70,000 Character Petition

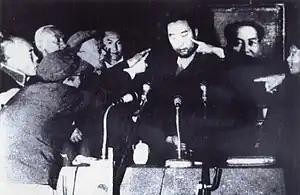
Panchen Lama in a 1964 "struggle session"

The 70,000 Character Petition is a report, dated 18 May 1962, written by the Tenth Panchen Lama and addressed to the Chinese government, denouncing abusive policies and actions of the People's Republic of China in Tibet. It remains the "most detailed and informed attack on China's policies in Tibet that would ever be written."